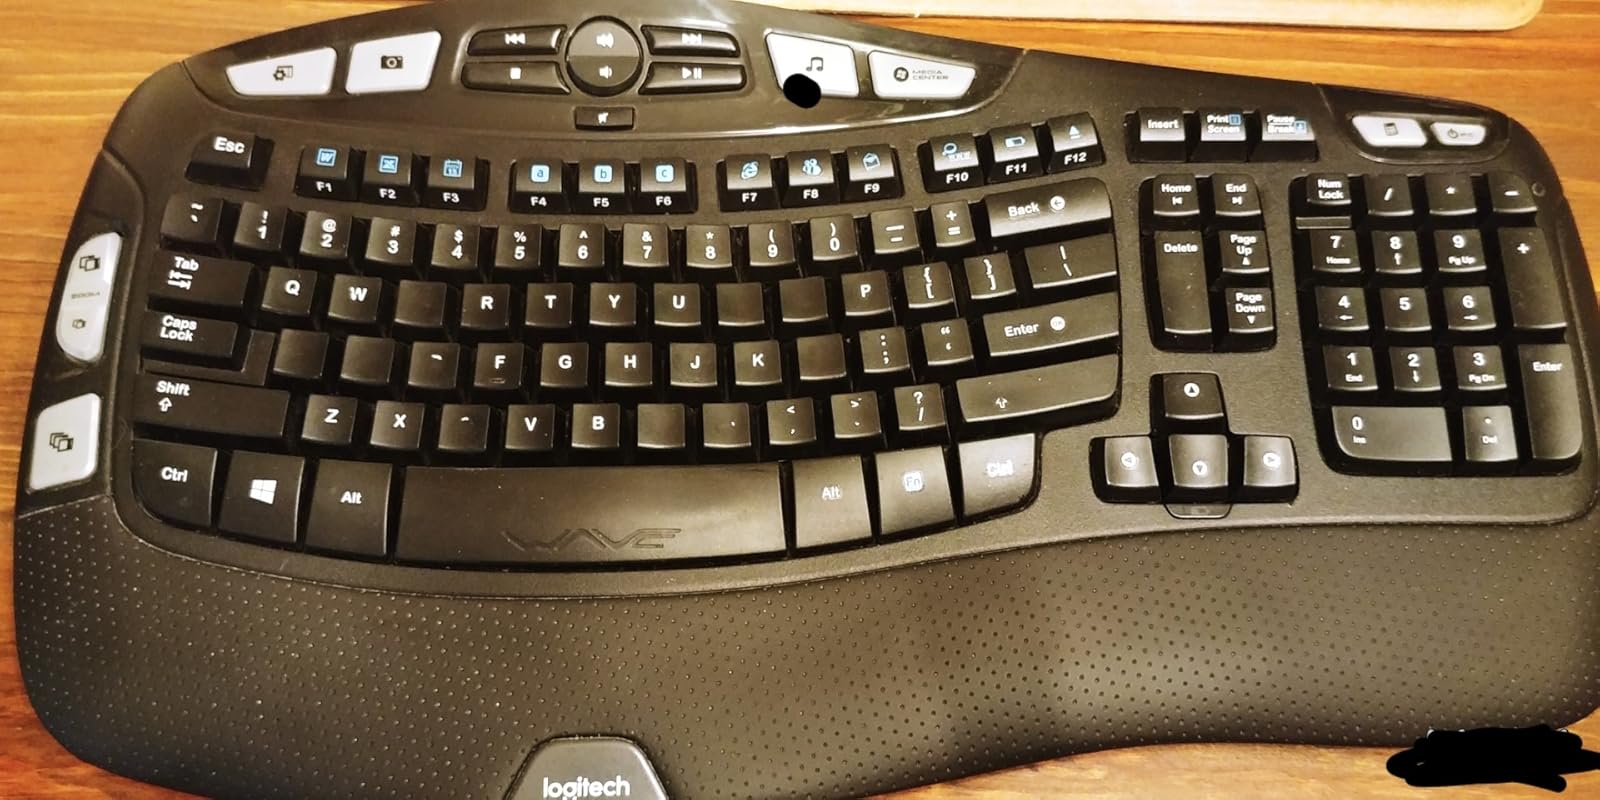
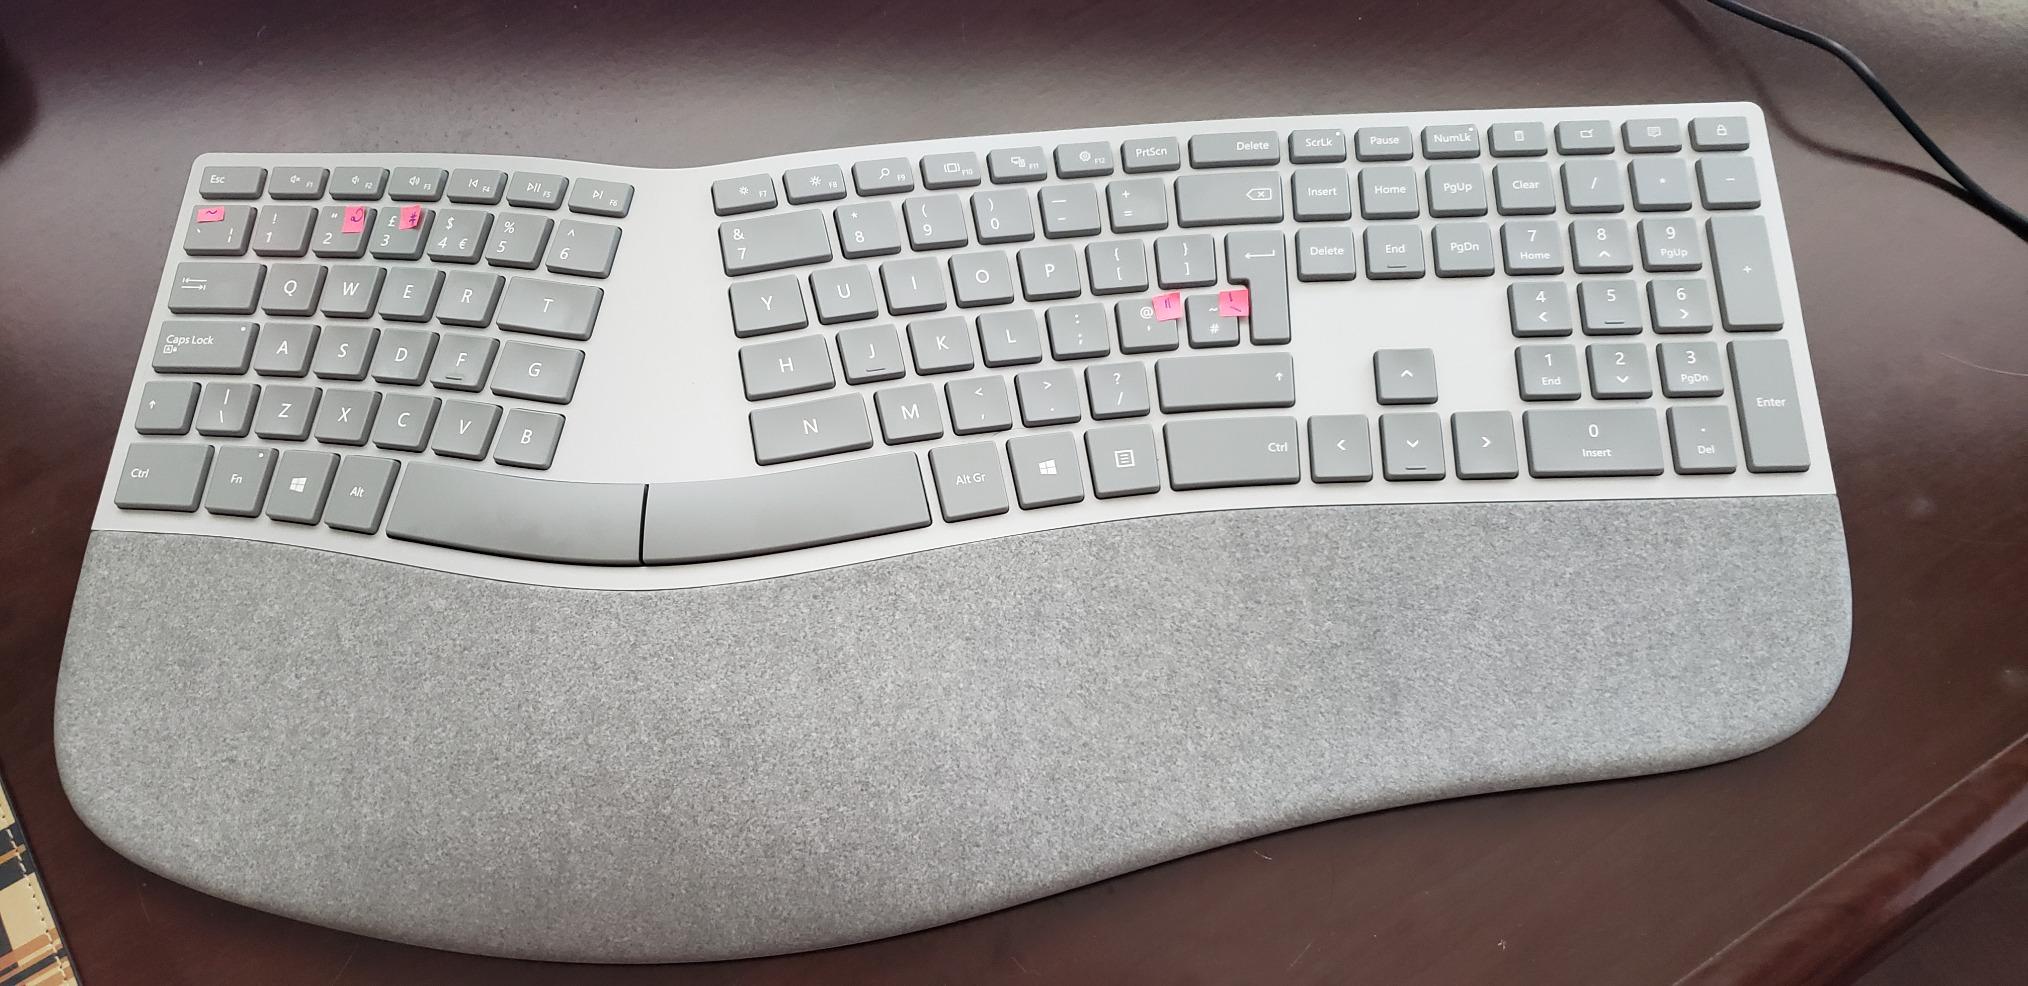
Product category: keyboard
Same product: no